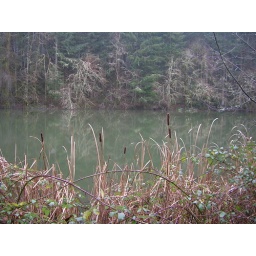
cute little pond on the path, near my house